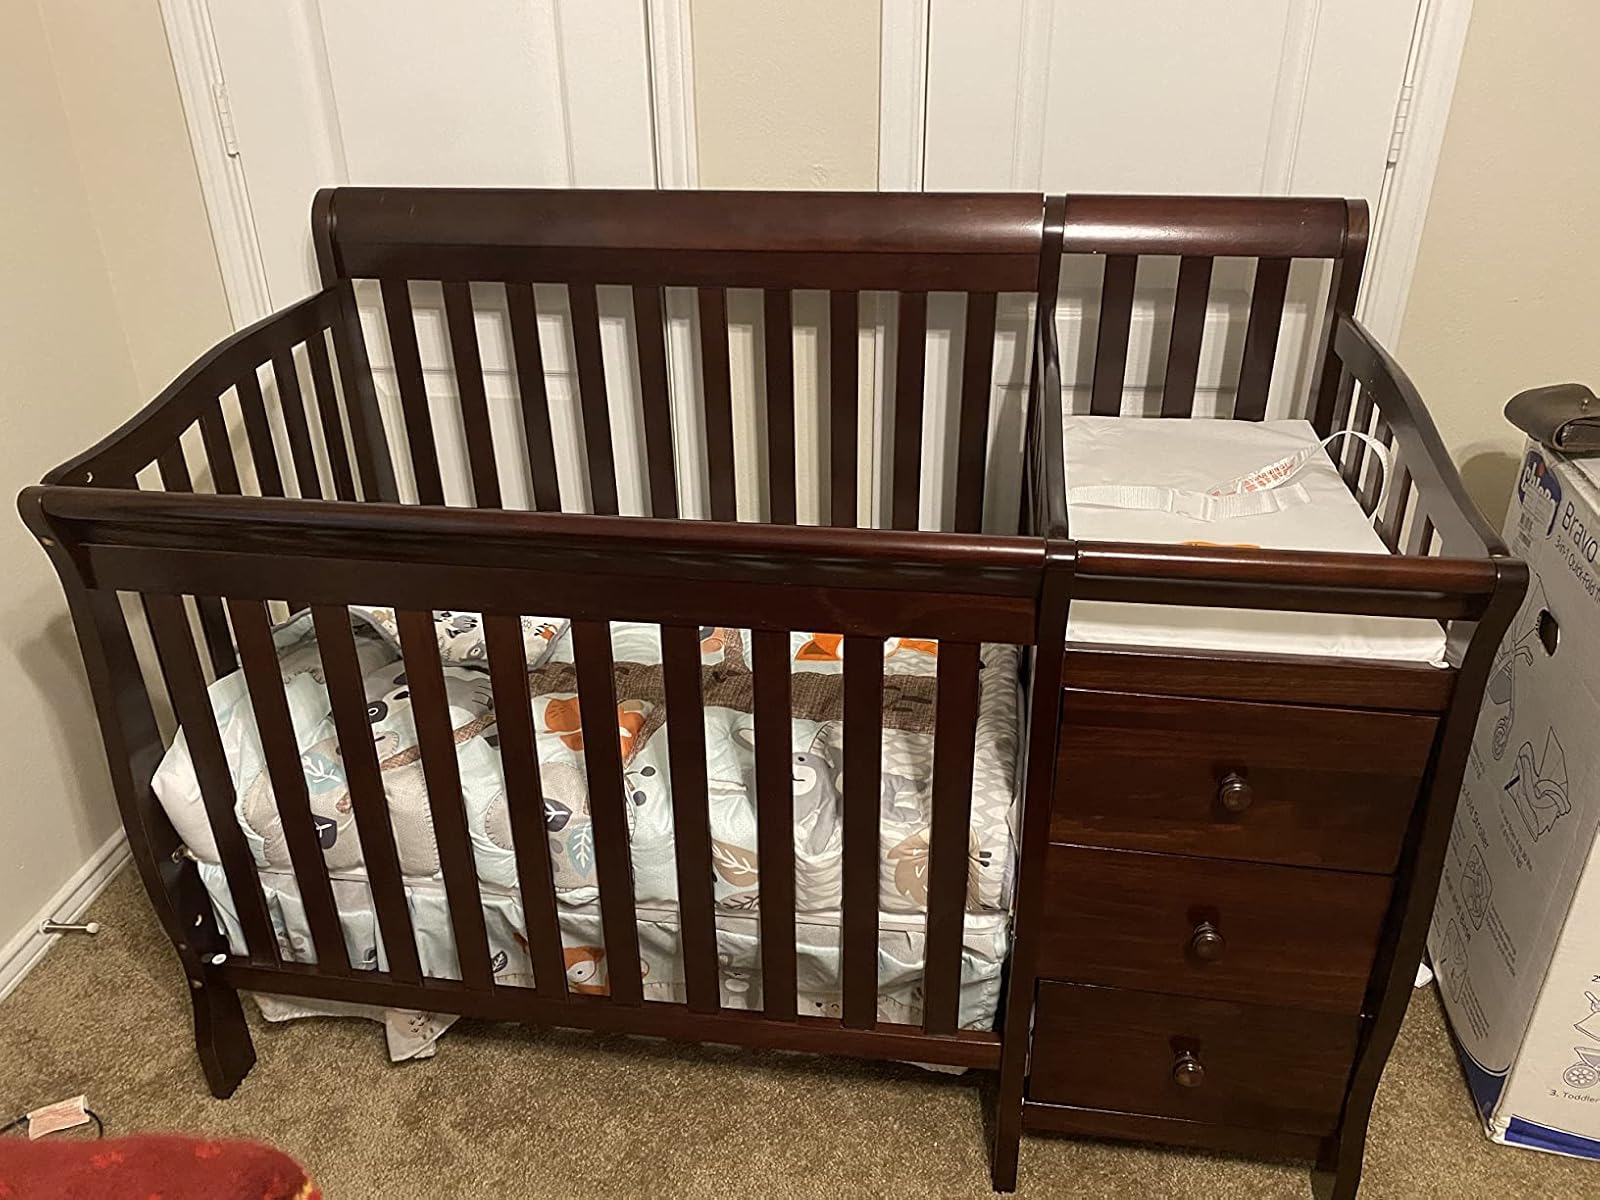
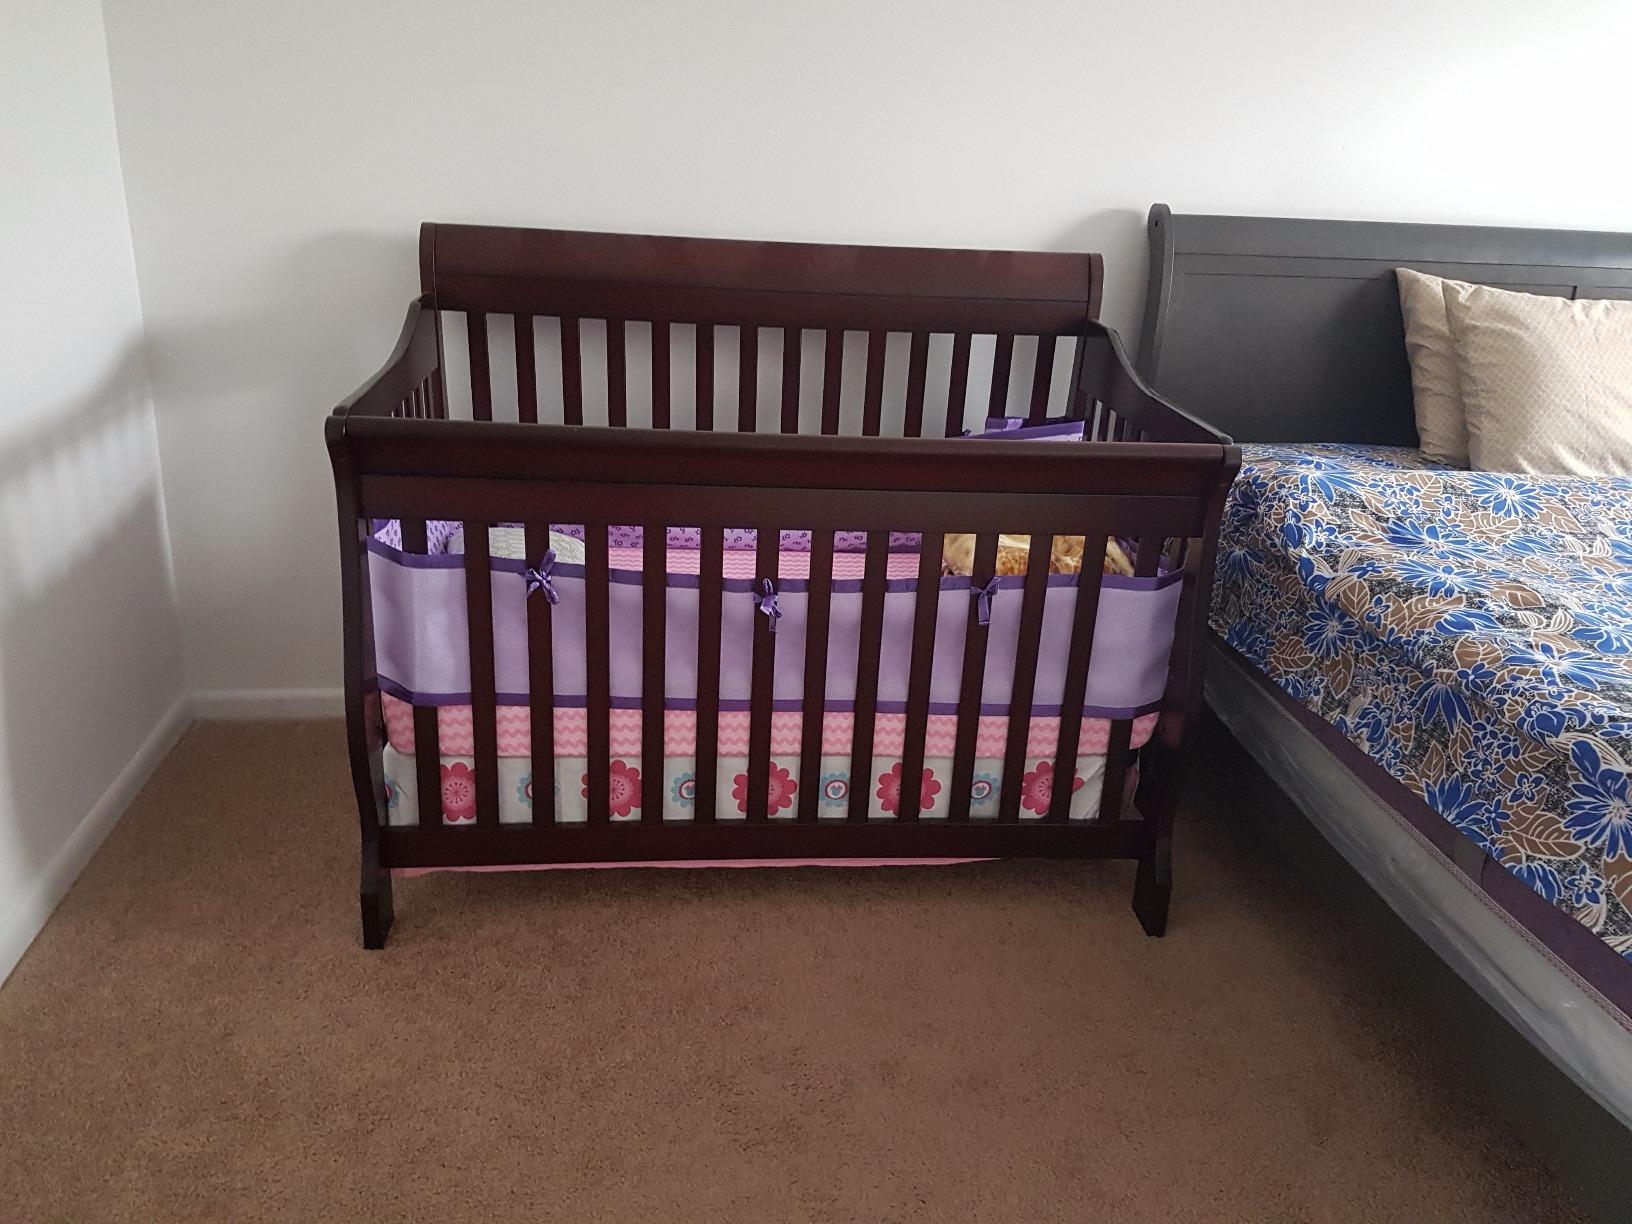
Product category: products_crib
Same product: no